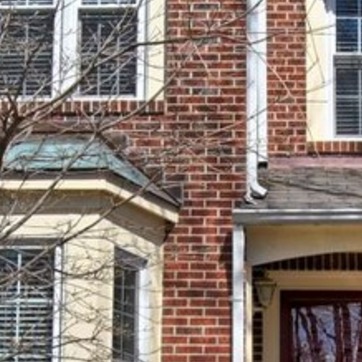
Material: brick